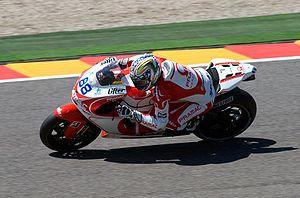
Niccolò Canepa est un pilote de vitesse moto italien de l'équipe Moto2 Scot Racing, pour la saison 2010. Il aura comme coéquipier Alex De Angelis